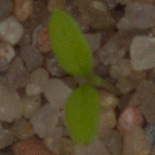
Label: common_chickweed